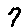
Label: 7